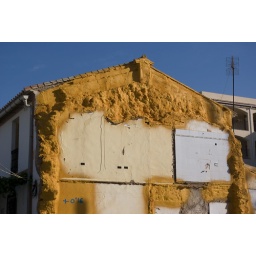
A building under major re-development. I like the remains of the bathroom tiles and sanitary ware on the right hand side.